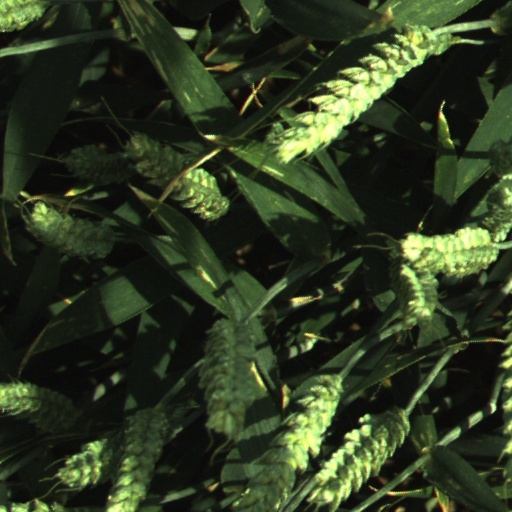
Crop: wheat